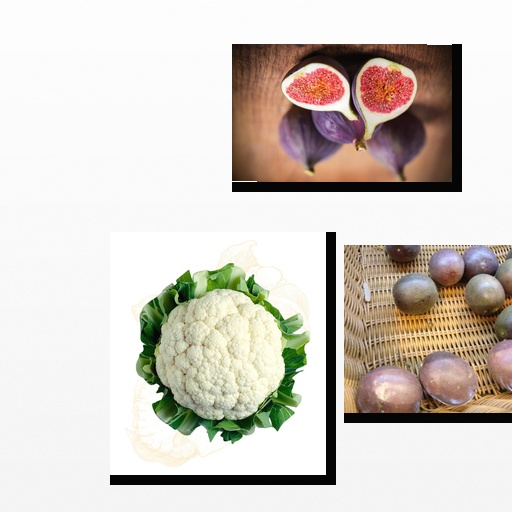
Food items: fig, cauliflower, passion_fruit